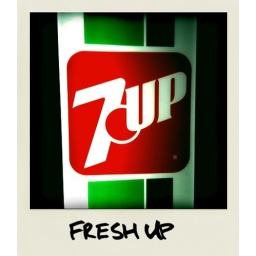
I saw this really old vending machine today at the St. Regis building in the CWE.